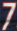
Number: 7